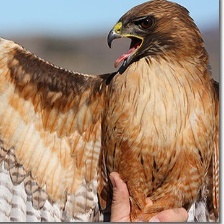
Species: RED TAILED HAWK
Scientific name: BUTEO JAMAICENSIS